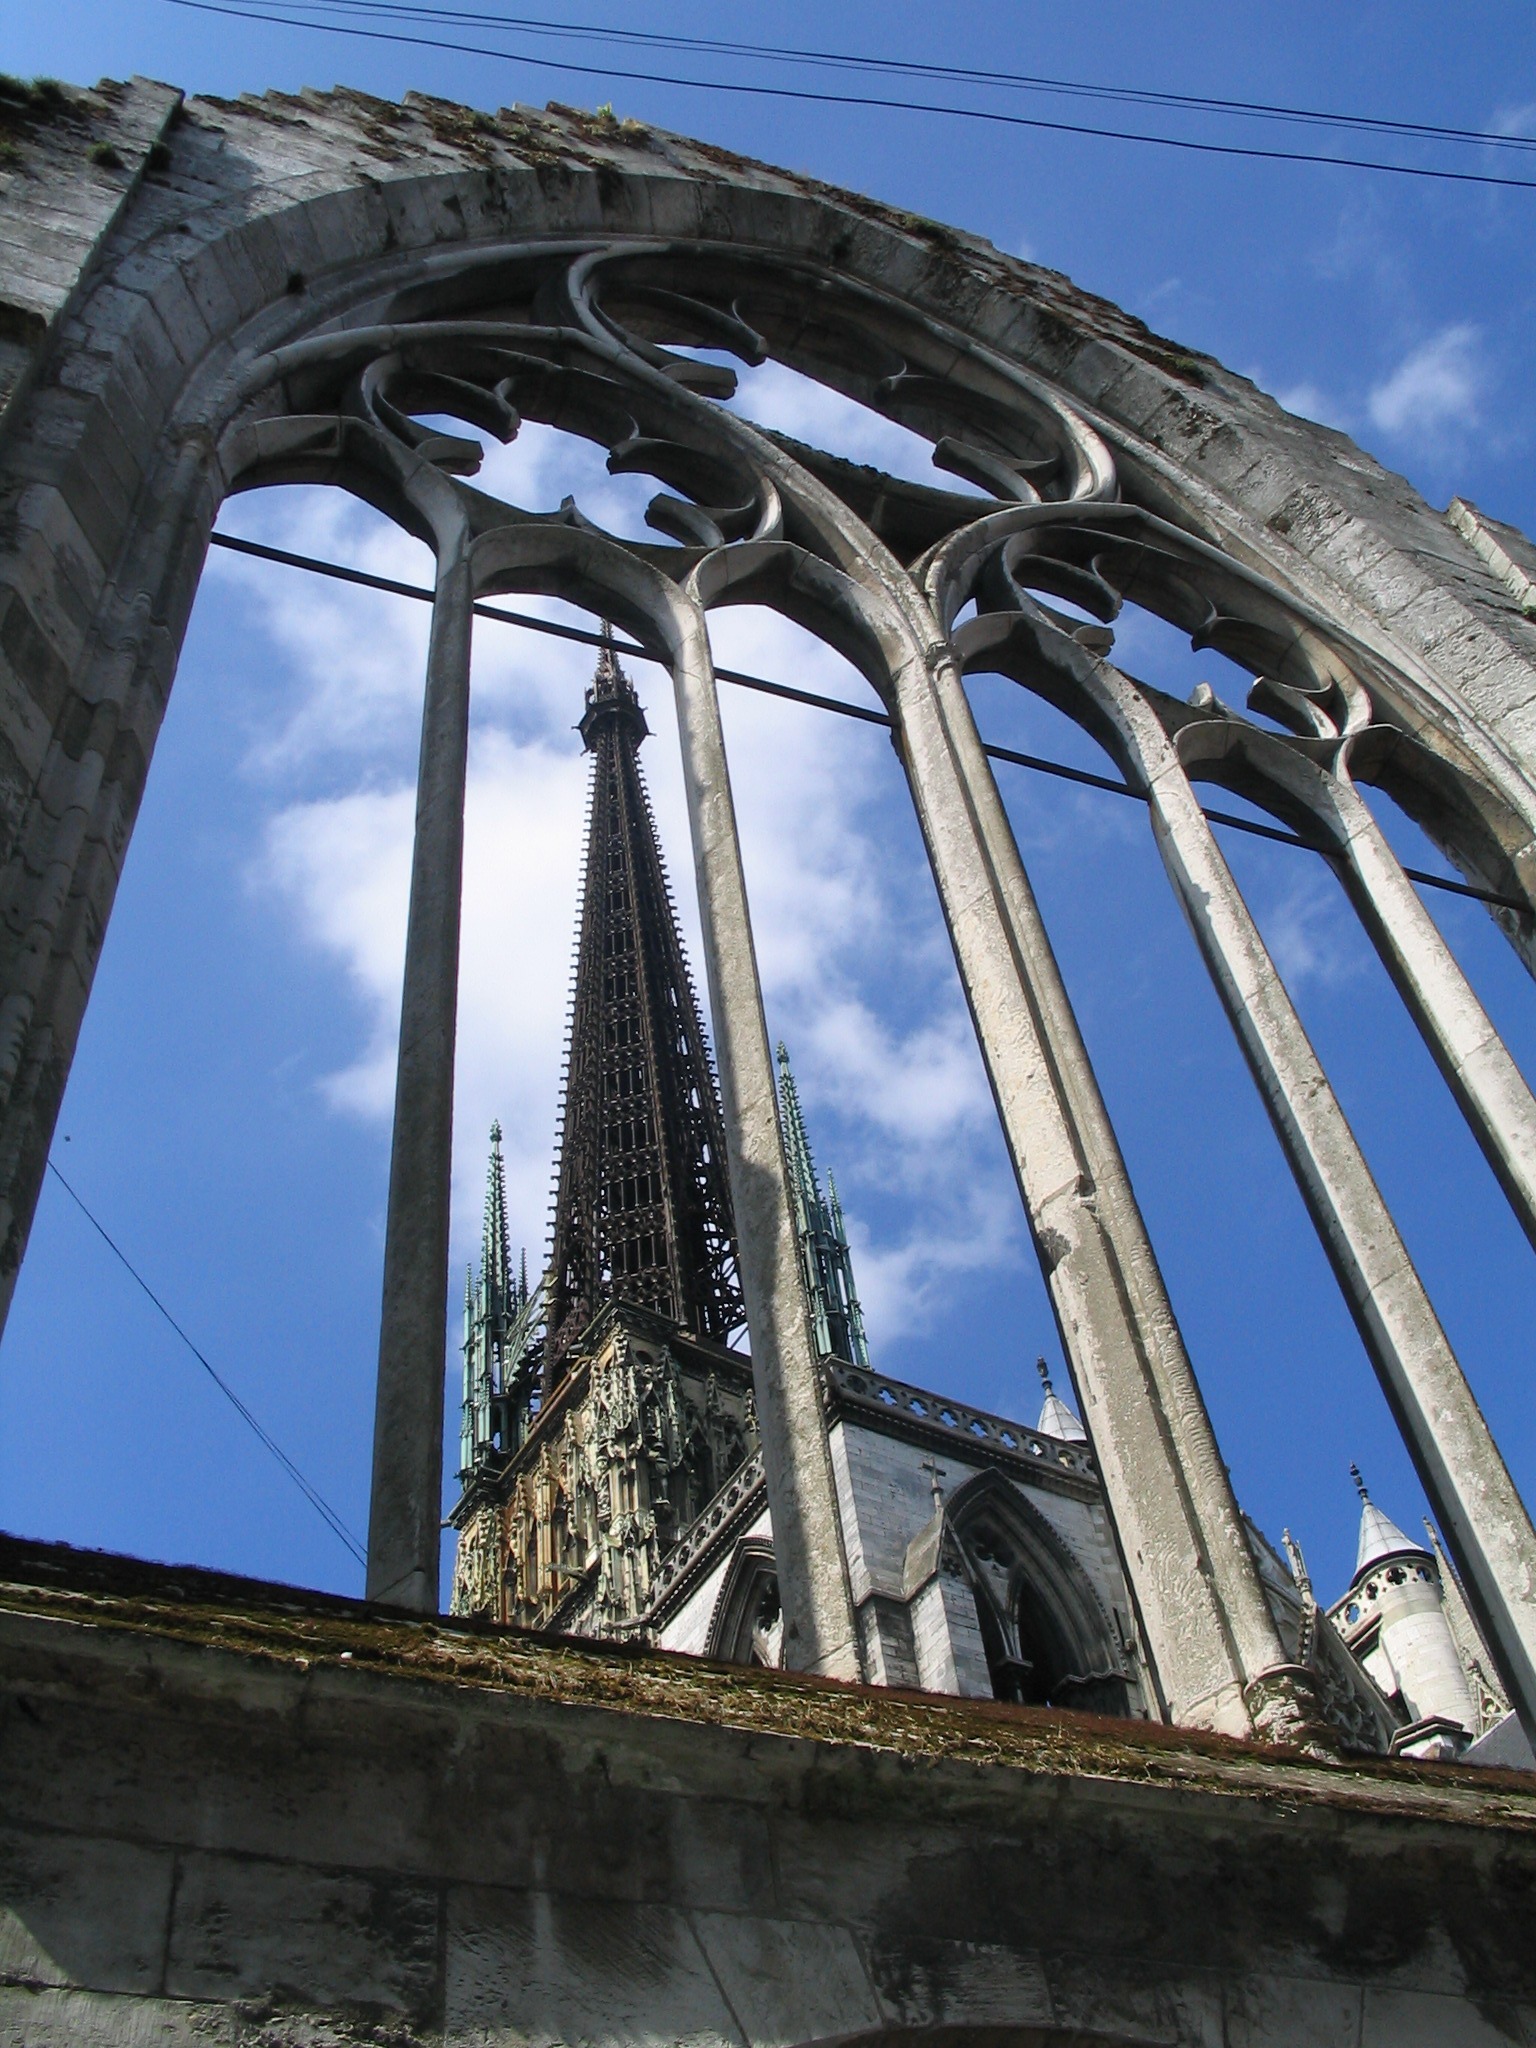
architecture, structure, bridge, building, france, arch, tower, landmark, blue, cathedral, normandy, rouen, urban area, ancient history